List of Veronica Mars characters

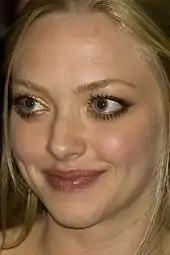
Thomas felt that Seyfried was so good in the series that he used her three or four more times than he initially planned.

Amanda Seyfried portrays Lilly Kane, Duncan's older sister, Veronica's best friend, and Logan's girlfriend. Lilly was the daughter of Jake and Celeste Kane. She was murdered on October 3, 2003 – roughly eleven months before the show's first episode. Abel Koontz, a disgruntled employee, fired from Jake's firm, confessed to the crime and was awaiting execution. Lilly is seen on the show throughout a series of flashbacks and Veronica's daydreams, which portray her as a fun, wild, and stylish teenage girl. She was best friend to Veronica, who was dating Lilly's brother, Duncan. Before her death, Lilly had been dating Logan but had also been in a relationship with Eli "Weevil" Navarro, as Lilly did not like to be tied down. Lilly's murder changes Veronica's life completely, being the catalyst for a series of events that include Veronica's father Keith losing his job, Veronica's mother Lianne leaving town, and all of Veronica's friends abandoning her. Through the first season, Veronica investigates Lilly's murder and finds that nothing is what it seems. All three of the Kanes falsified their alibis, and Lilly's time of death was three hours off. Clarence Wiedman, the head of security for Kane Software, called in the tip that caused Abel Koontz to be arrested.